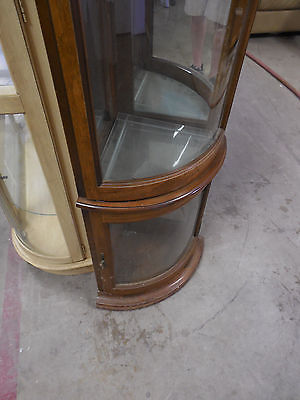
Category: cabinet